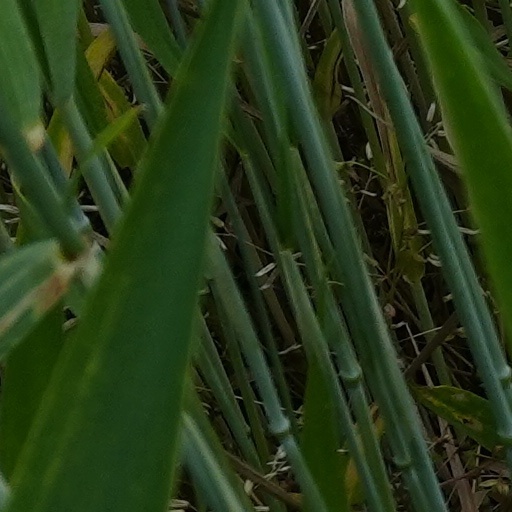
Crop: wheat